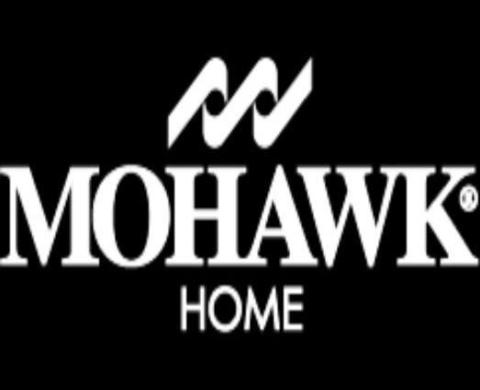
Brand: mohawk-1
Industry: Leisure